Claire Holley

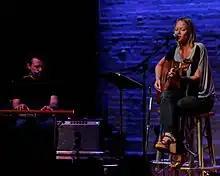
Claire performs with Jonathan Kingham at Duling Hall

Claire Holley has performed with Mary Chapin Carpenter, Kate Campbell, and Caroline Herring, and has composed music for "The Fence", an independent film which received the 2008 UCLA Directors Spotlight Award. Mary Chapin Carpenter has said that Holley has an angelic style of writing. Two of her songs have appeared in the ABC TV show Men In Trees and she wrote the original music for the documentary "Looking For Lurch" in 2008. Holley was also a member of Musette (formerly "Song Sirens"), a group of female singer-songwriters that performed every so often in Sierra Madre, a little town in the mountains just north of Los Angeles.